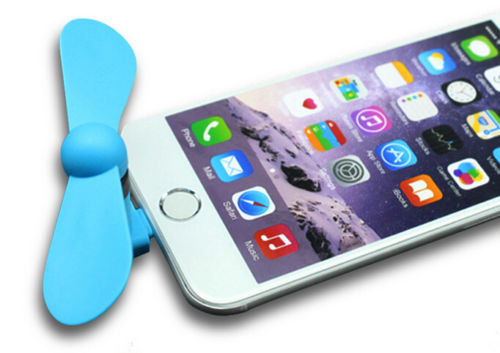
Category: fan